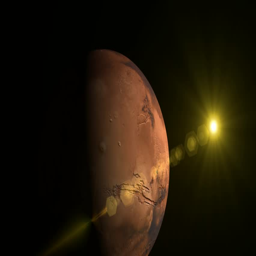
mars in the space on black background